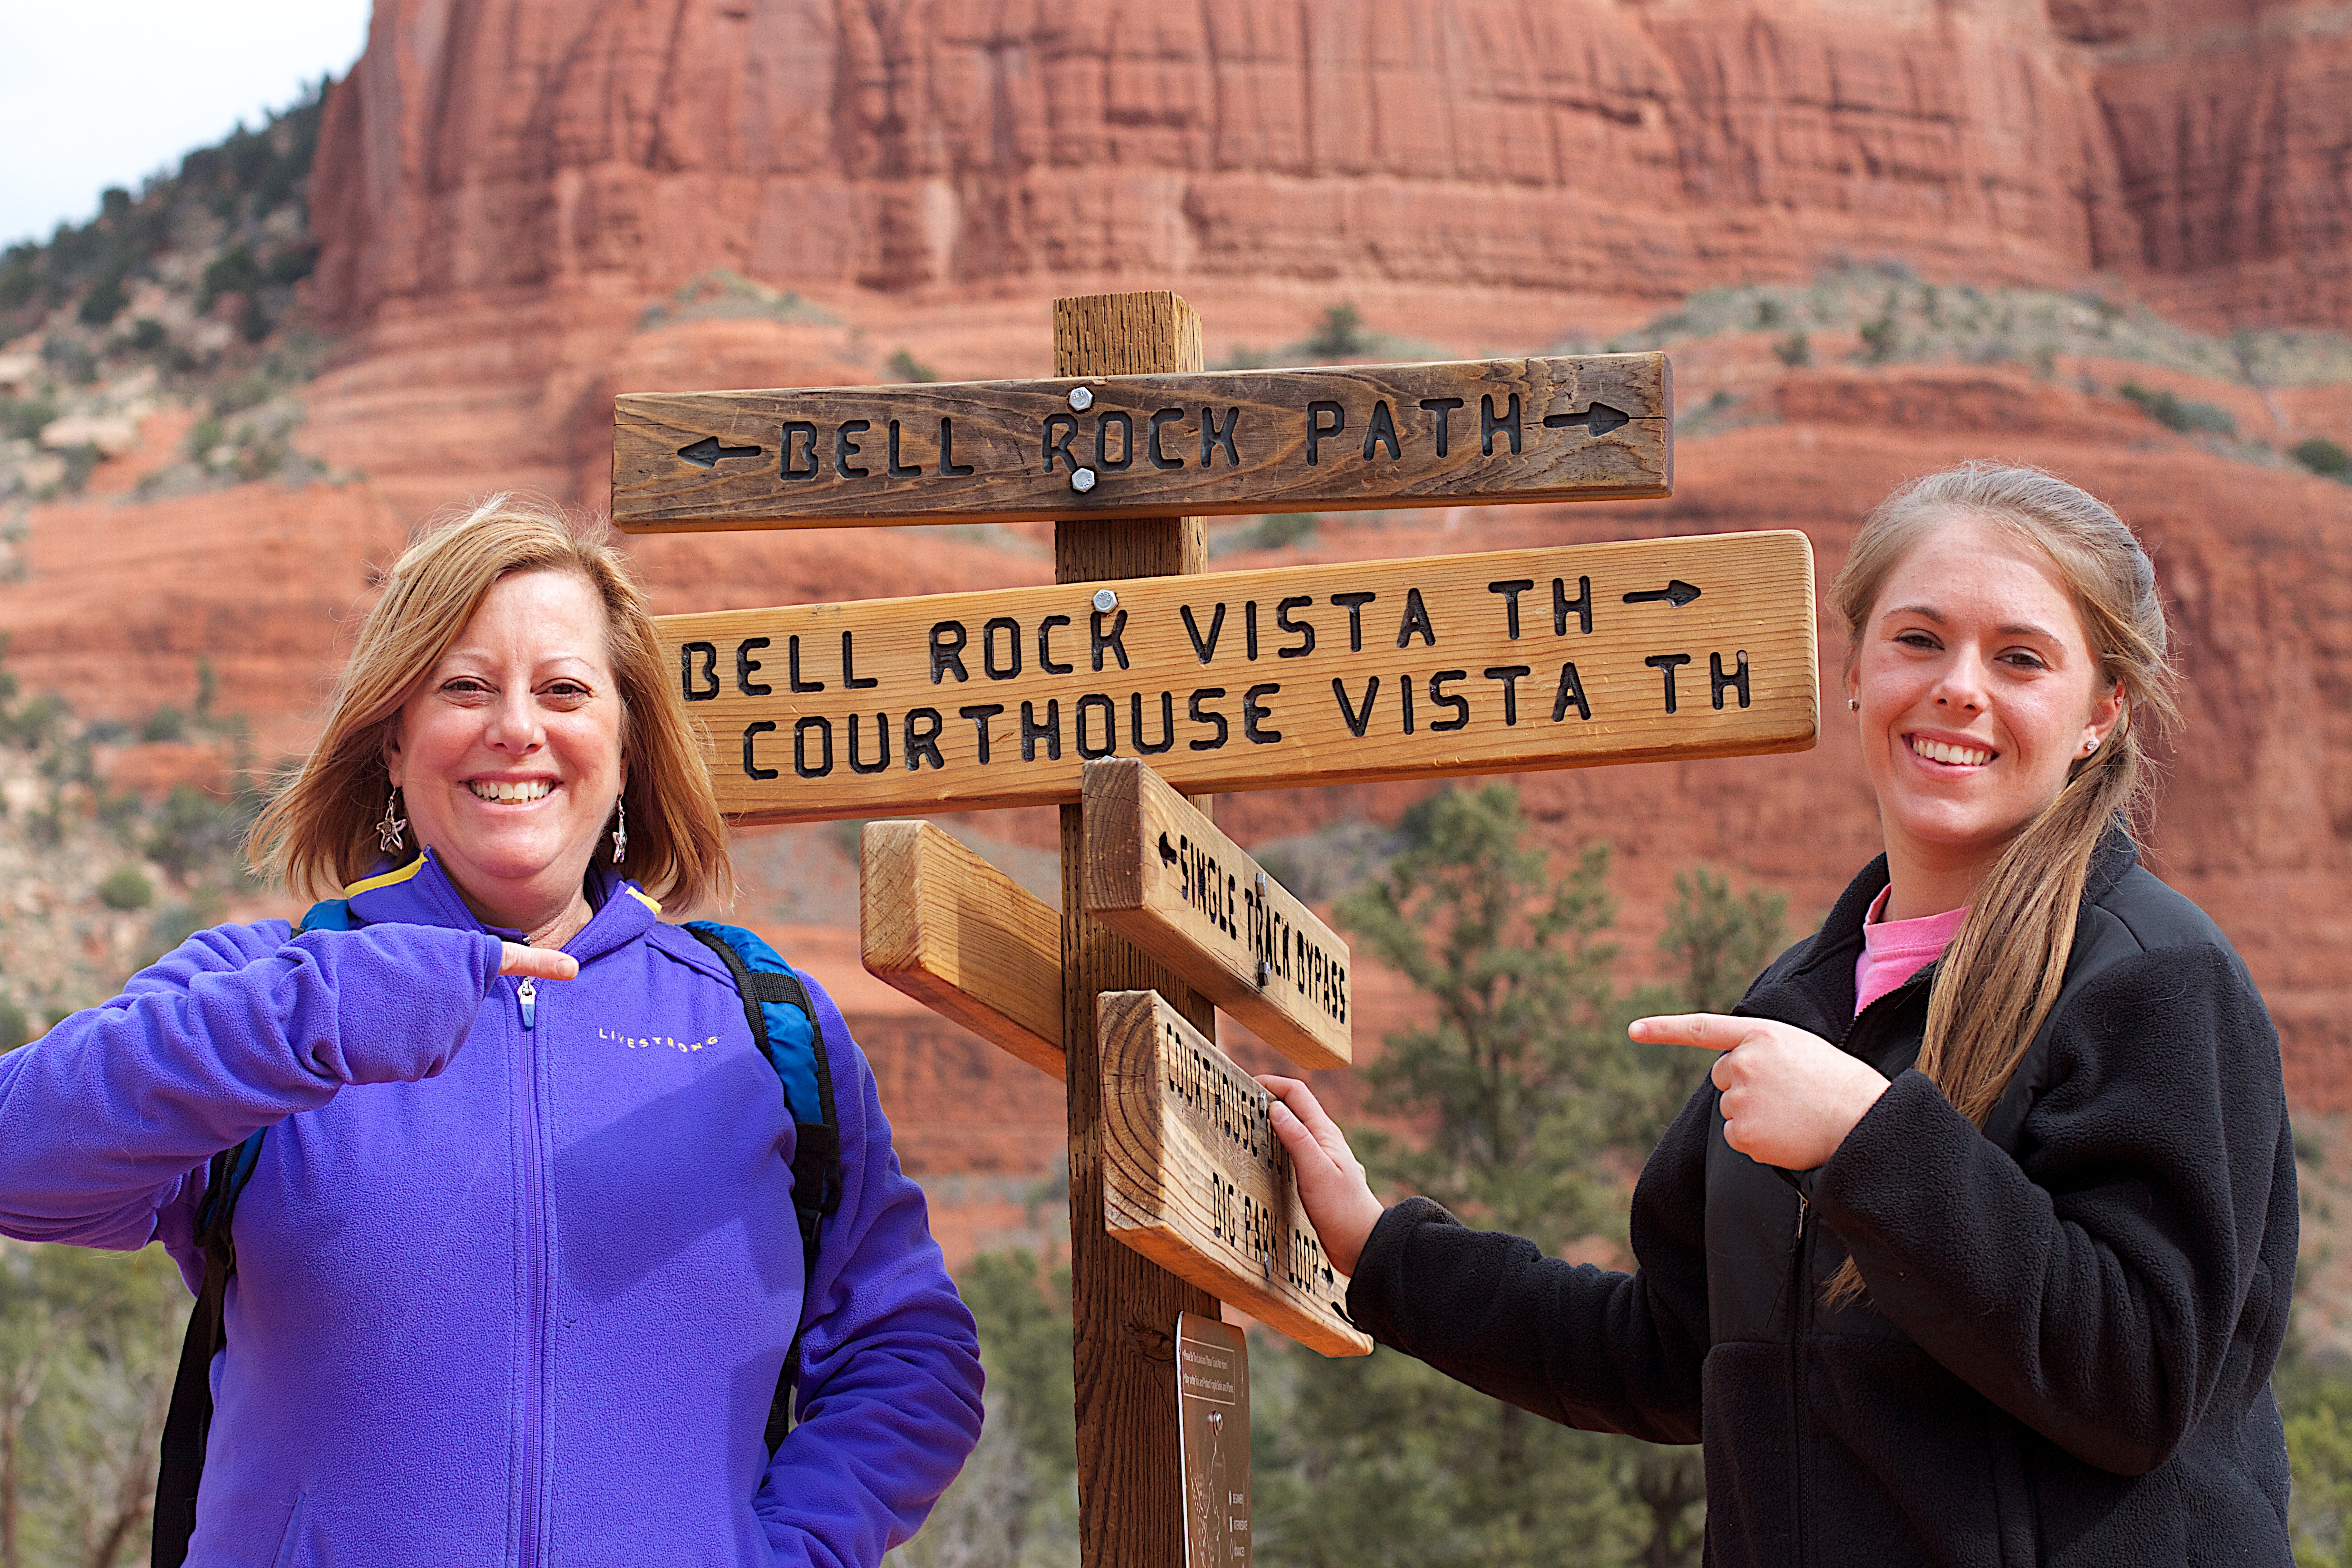
people, travel, community, tourism, cool image